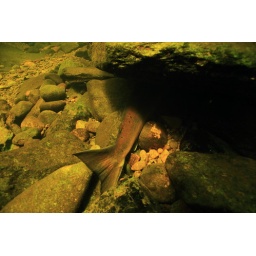
Coloured Atlantic salmon resting under rock before continuing its journey upriver